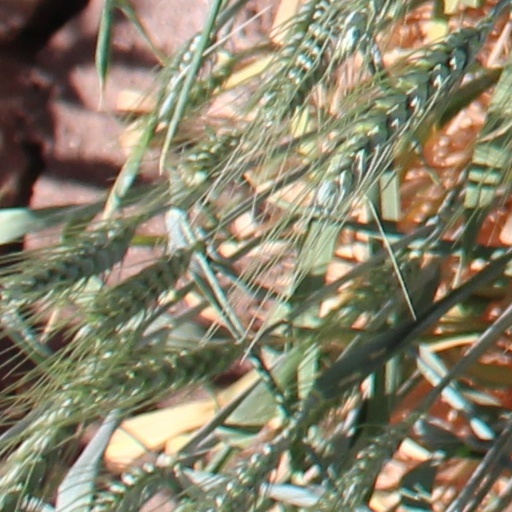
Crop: wheat